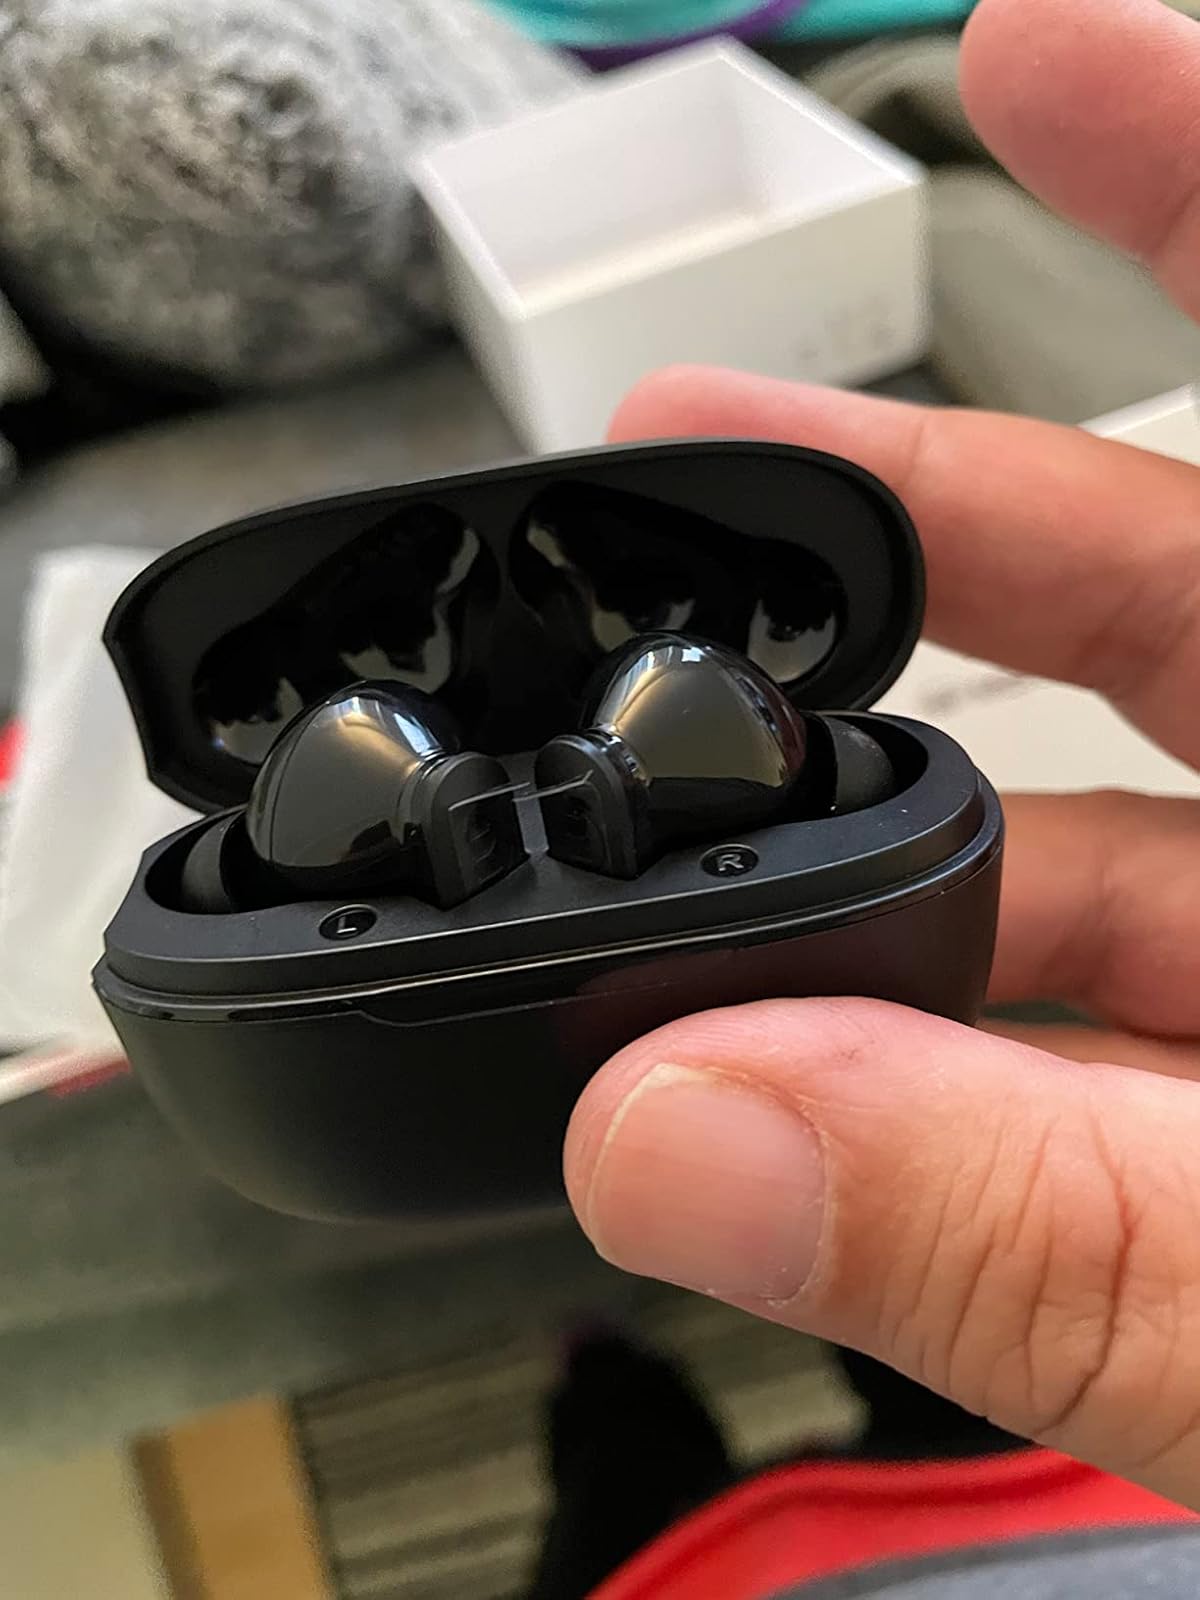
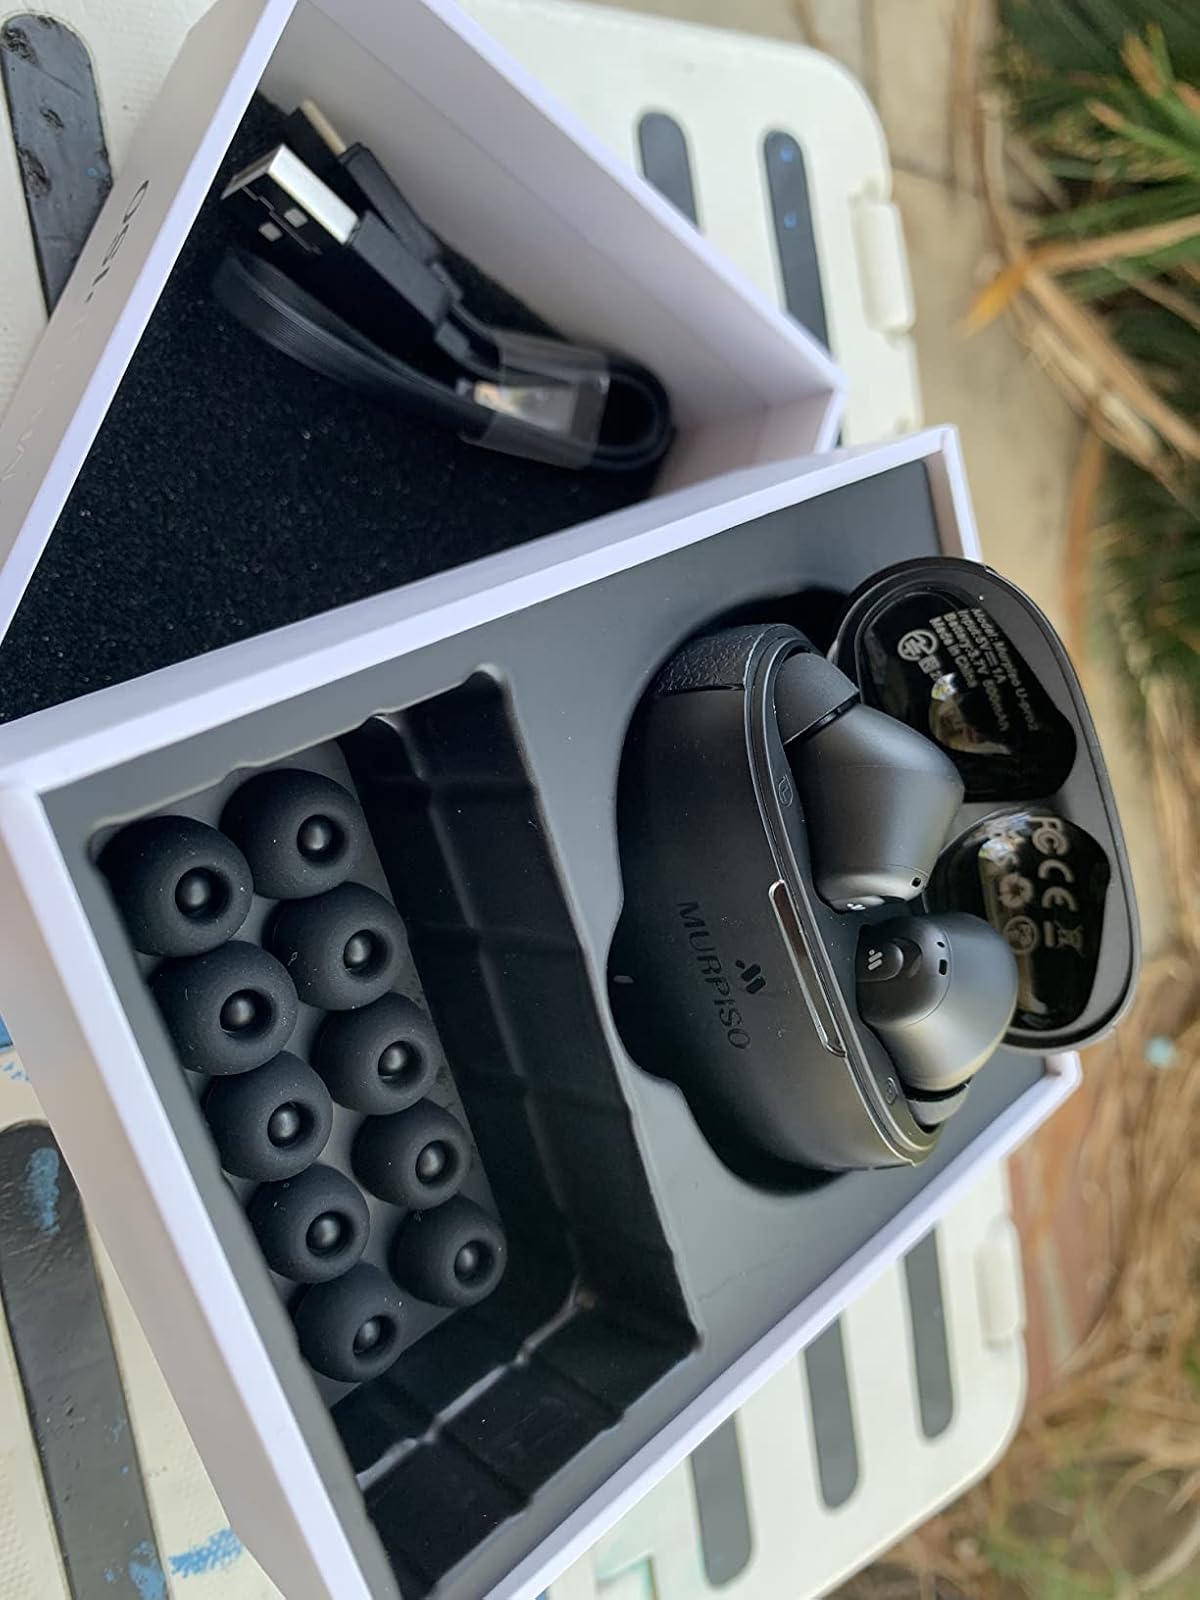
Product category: earbuds
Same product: no